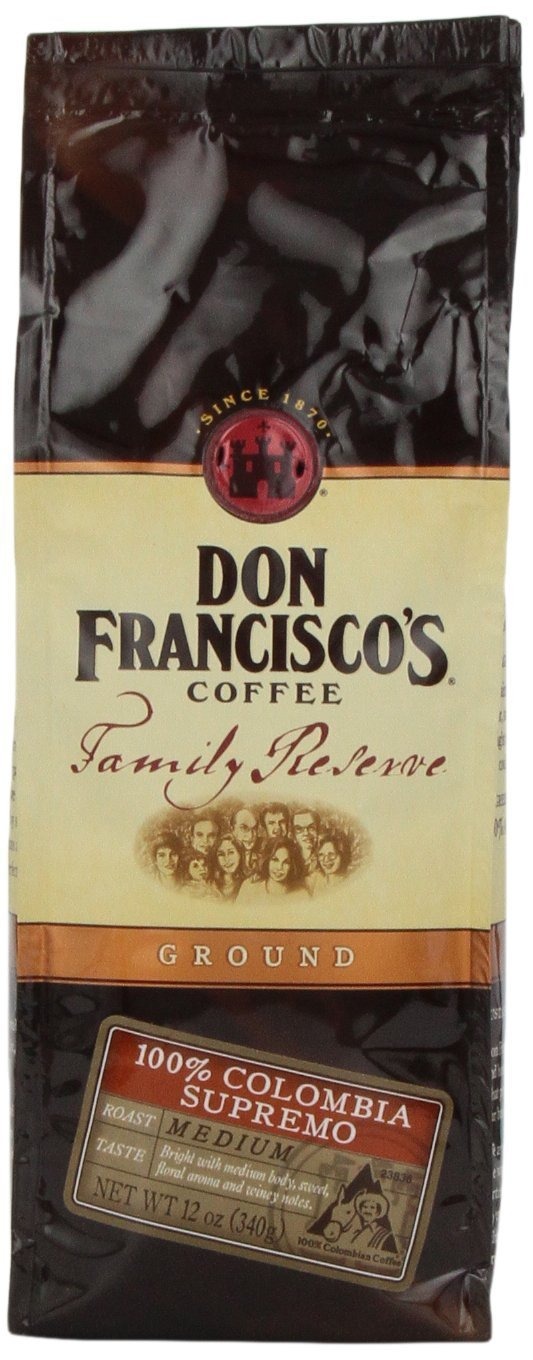
Item Name: Don Francisco, Family Reserve, 100% Colombia Supremo, Ground Coffee, 10oz Bag (Pack of 2)
Value: 20.0
Unit: Ounce

Price: 4